Votkinsk Machine Building Plant

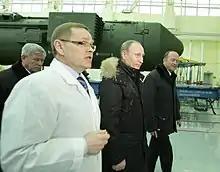
Prime Minister Vladimir Putin touring the Votkinsk plant on 21 March 2011 with a Topol-M ICBM in the background

The company's products include R-11/SS-1B Scud-A and B SRBMs; RT-21M/SS-20 Saber and SS-23 Spider IRBMs; RT-21 (SS-16 Sinner), RT-2PM (SS-25 Sickle) and RT-2PM2 Topol-M (SS-27 Sickle-B) ICBMs. It also manufactures oil and gas equipment, refrigeration equipment, metal-cutting equipment, castings, forgings, stampings and domestic electric appliances.